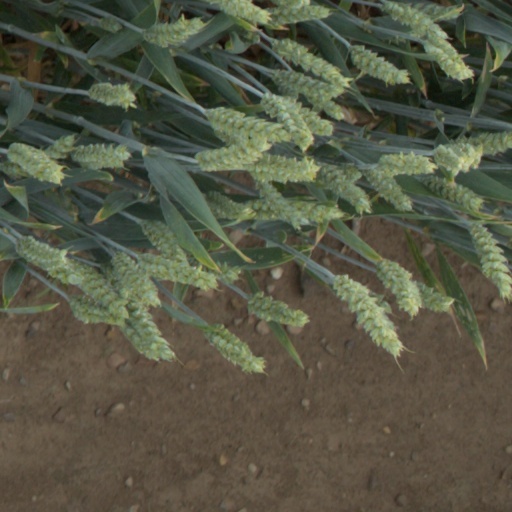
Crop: wheat